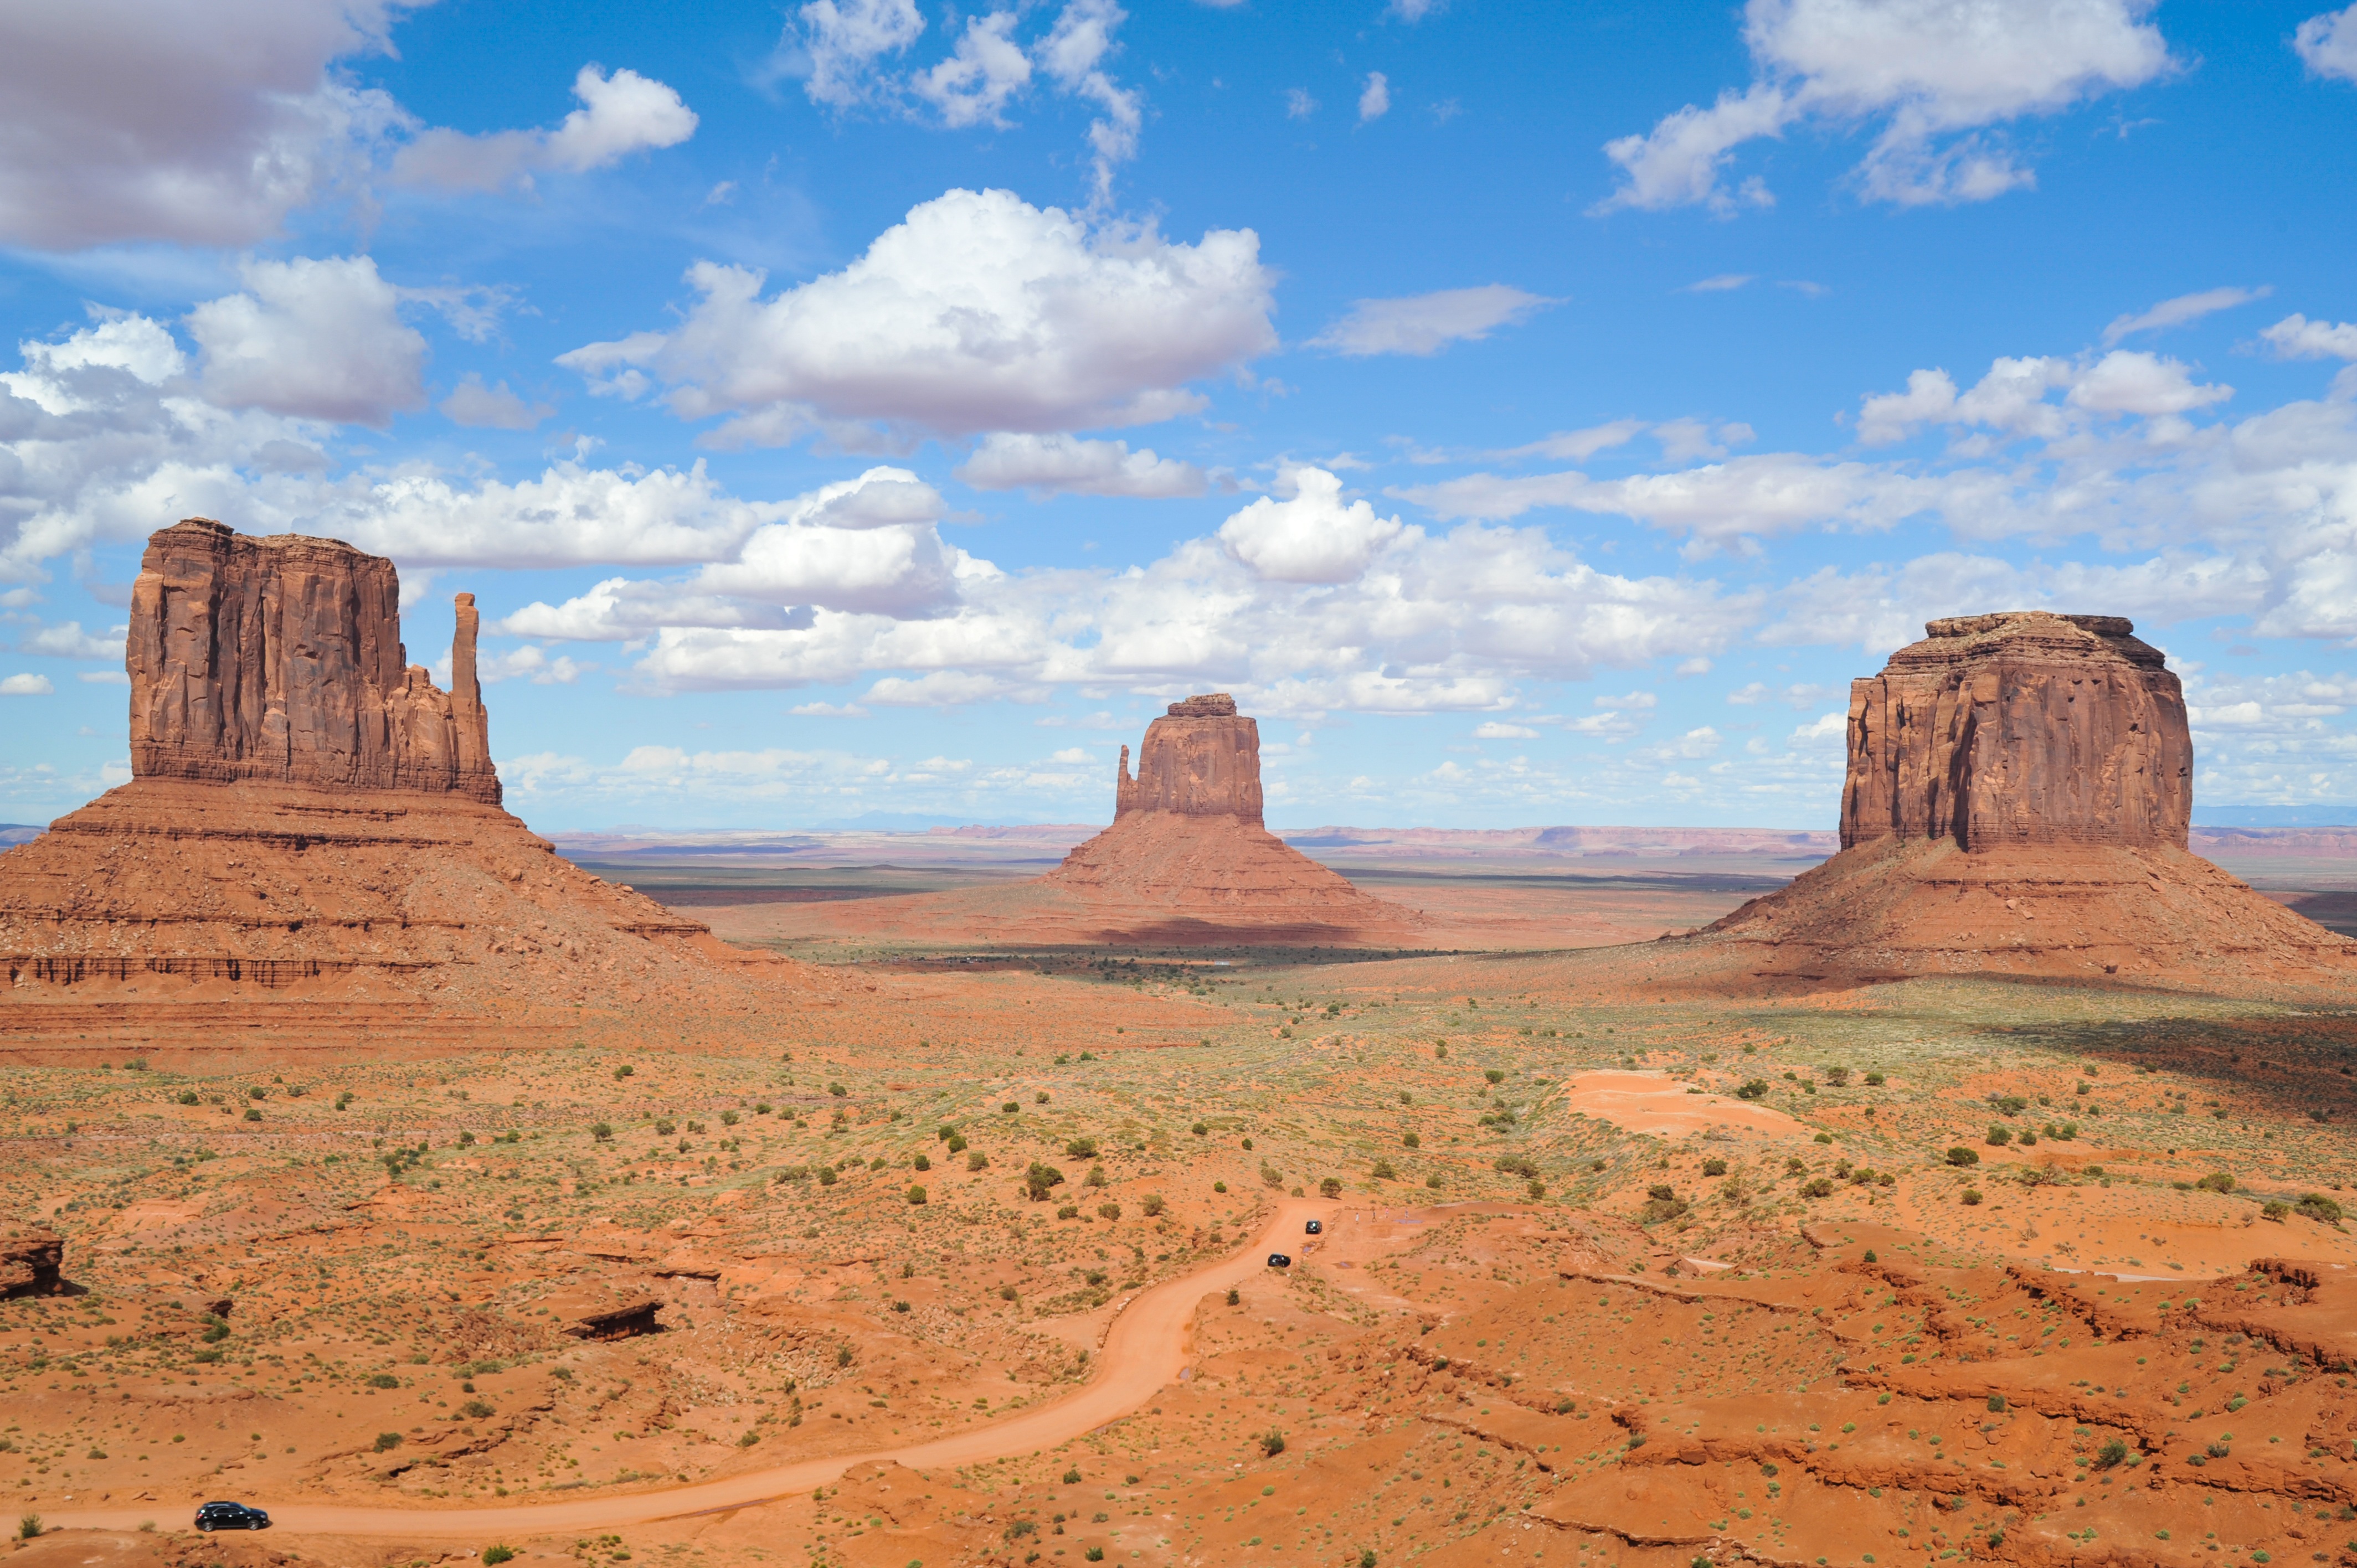
landscape, nature, sand, rock, sky, desert, sandstone, valley, stone, monument, travel, formation, wild, arch, red, park, usa, america, landmark, blue, canyon, tourism, arizona, outdoors, national, west, geology, utah, mesa, badlands, plateau, western, famous, indian, navajo, tribal, wadi, butte, historic site, ancient history, natural environment, geographical feature